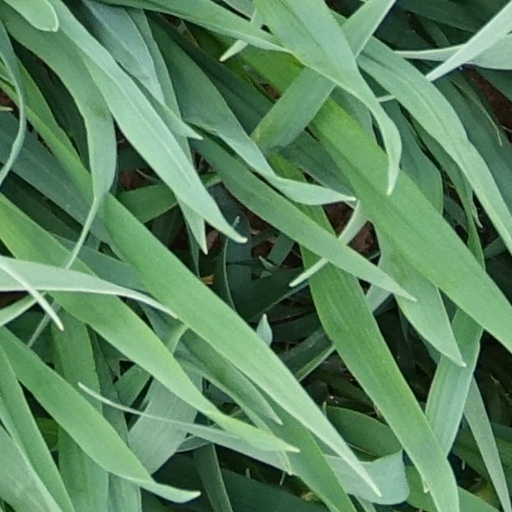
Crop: wheat